Sivert Mannsverk

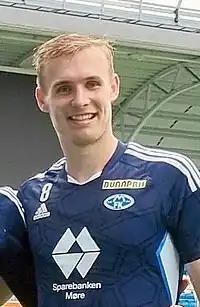
Mannsverk with Molde in 2022.

On 28 July 2021, Mannsverk signed for Eliteserien club Molde on a contract until 2025. He became a key player in Molde's midfield during the 2022 season, helping the team win the Eliteserien and Norwegian Cup double. Mannsverk scored the winning goal in the Cup Final against Bodø/Glimt on 1 May 2022. His performances earned him the Eliteserien Breakthrough Player of the Year award for 2022. He also featured regularly in European competitions for Molde, primarily the UEFA Europa Conference League. He continued as a starter in the 2023 season before transferring mid-campaign. In total, he made 86 appearances and scored 8 goals for Molde.